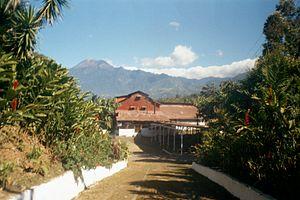
La caféiculture est considérée comme une activité économique fondatrice de l'Histoire de l'Amérique centrale, car elle a joué un rôle très important dans l'évolution politique, économique et sociale et dans l'émergence des élites au Costa Rica, Guatemala, Honduras, Nicaragua et au Salvador. La plupart des pays d’Amérique centrale ont hérité du surnom de « républiques bananières » mais la production de café y est tout aussi importante ou même plus importante, et a commencé beaucoup plus tôt, avec d'importantes contributions, dès le XIXᵉ siècle, des colons allemands. La caféiculture a continué ensuite à prospérer, en profitant de la construction d'infrastructures routières puis ferroviaires.
La culture caféière au Guatemala représente une part importante de l'économie nationale. Le pays a été le premier producteur de café d'Amérique centrale durant une grande partie du XXᵉ siècle. Il a été dépassé par le Honduras en 2011, bien que les statistiques officielles ne prennent pas en compte les exportations illégales vers le Mexique et le Honduras.